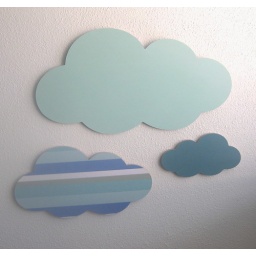
Cloud set covered in a combination of blue and green scrapbooking paper and striped wrapping paper